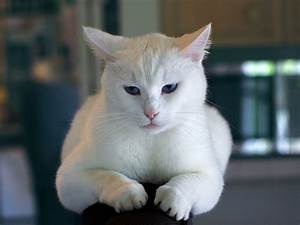
Label: cat